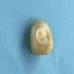
Maize quality: Good